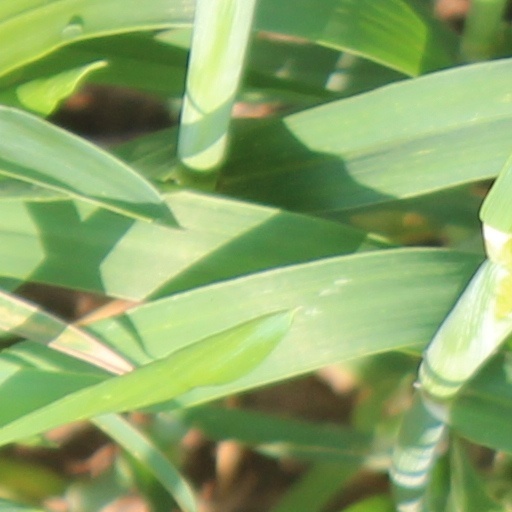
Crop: wheat